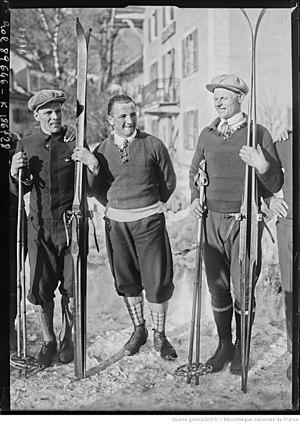
[Jacob Tullin] Thams, gagnant probable de saut [au milieu du groupe, et Haug à gauche, aux Jeux olympiques d'hiver]